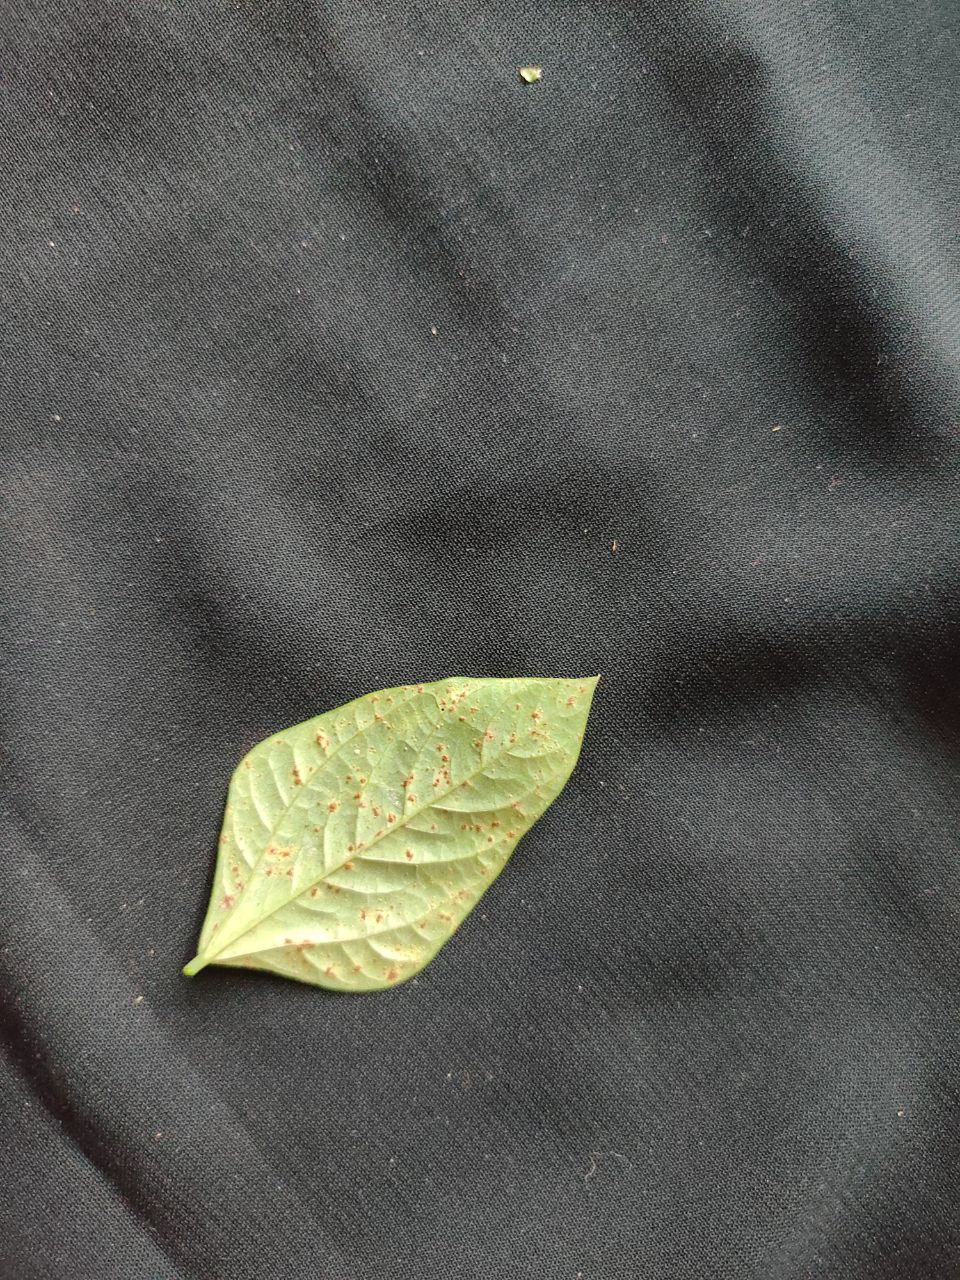
Crop: cowpea
Leaf condition: Septoria leaf spot